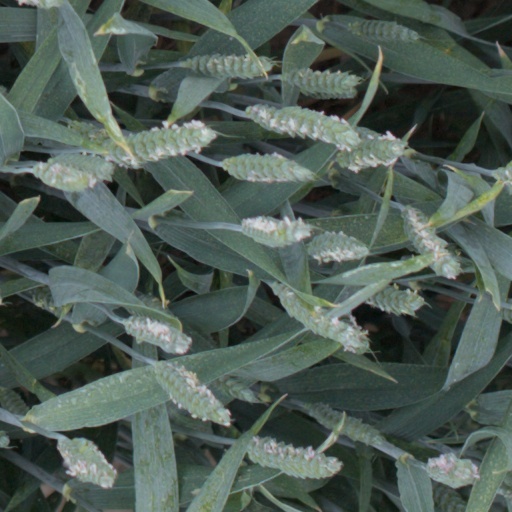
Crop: wheat